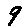
Label: 9